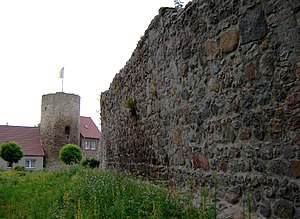
Möckern / Geografi
Rest af bymuren
Möckern ist eine Kleinstadt im Landkreis Jerichower Land im östlichen Sachsen-Anhalt.